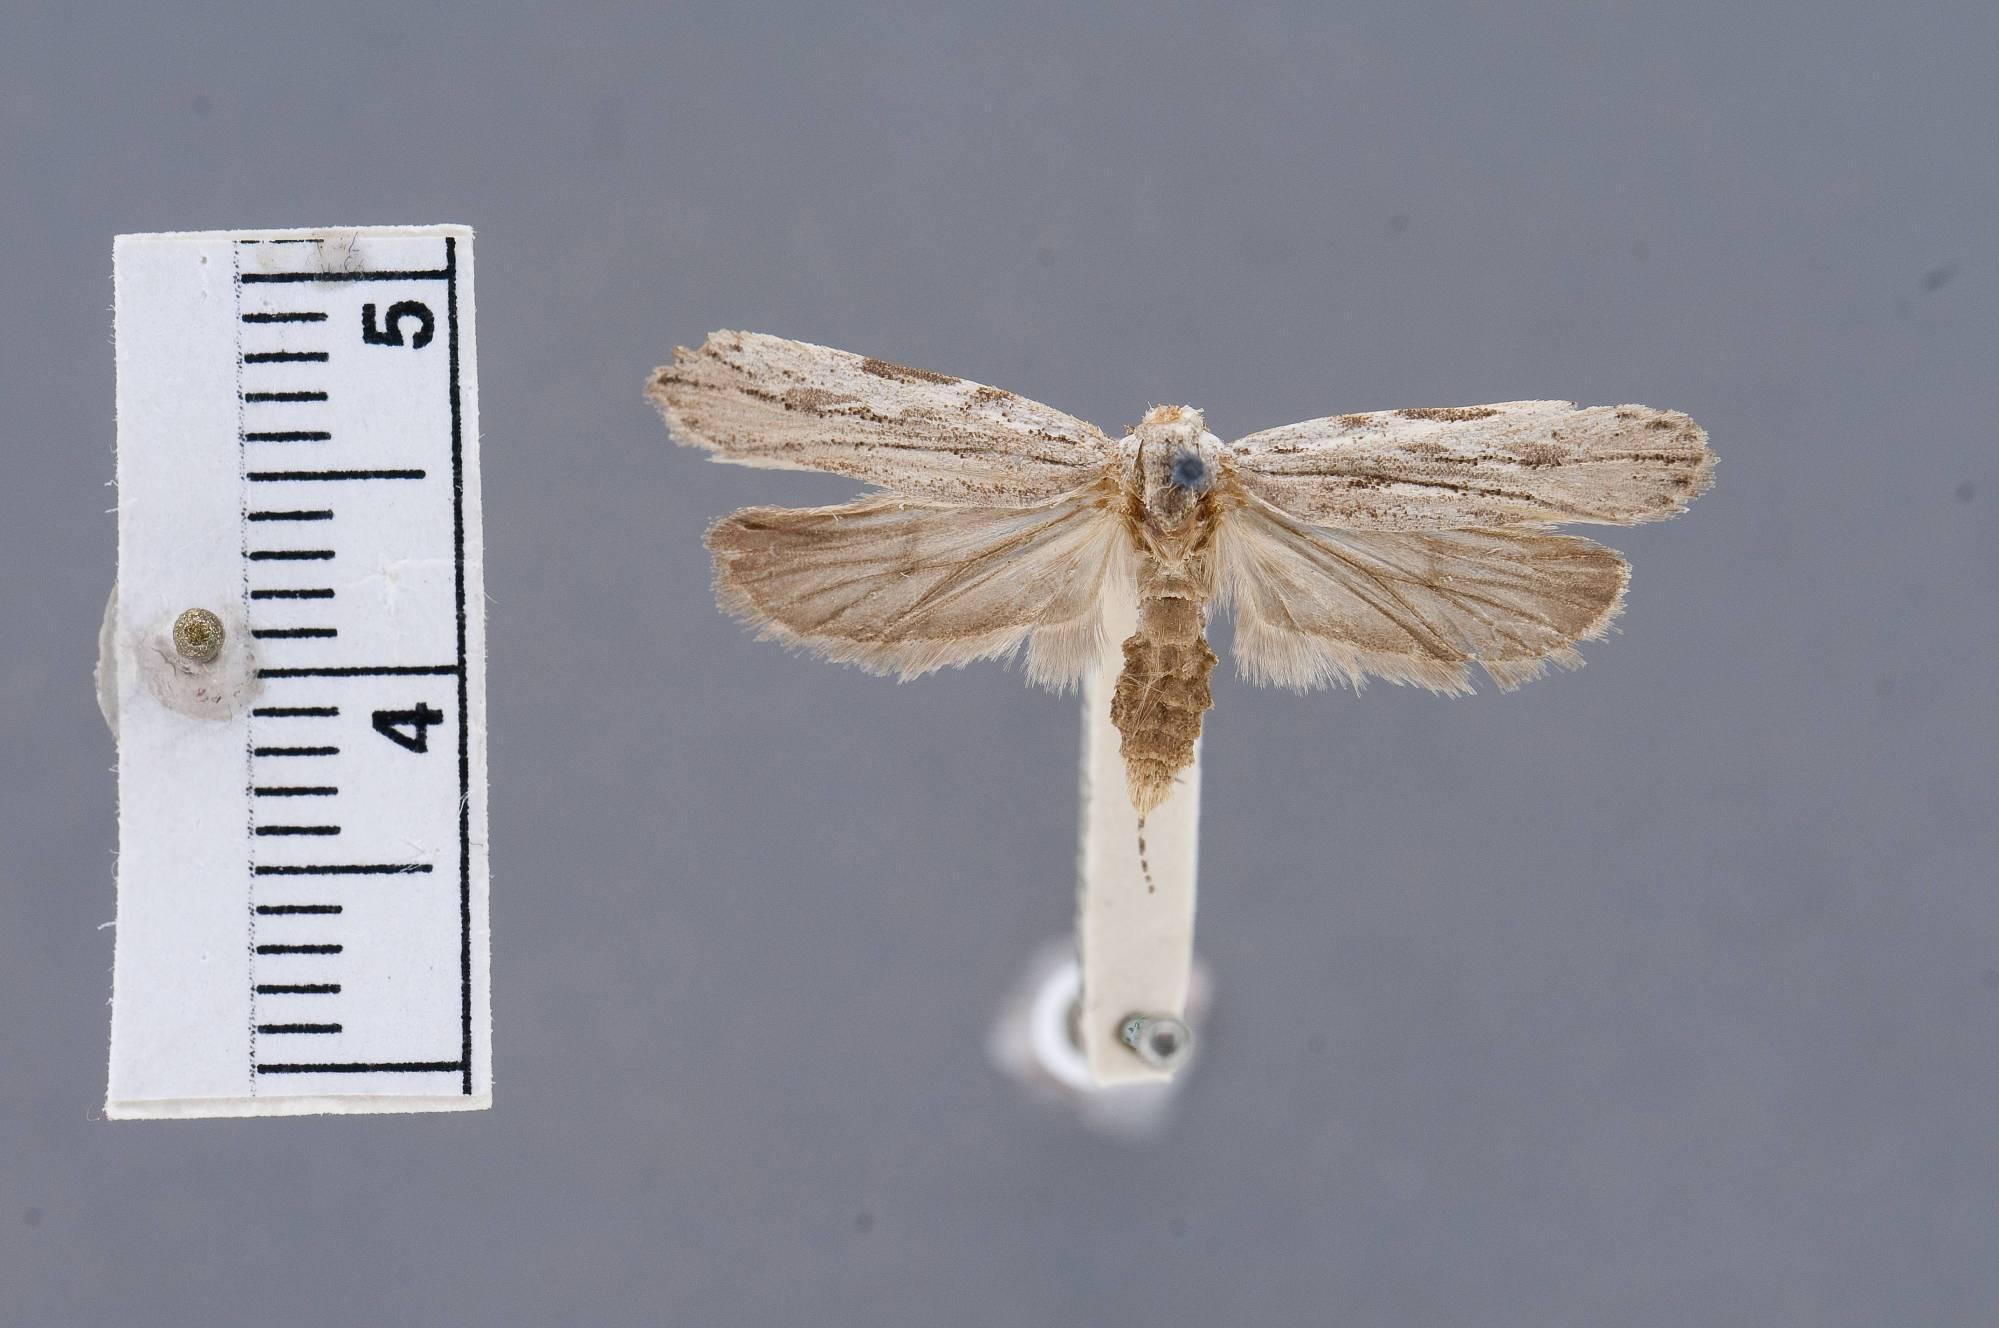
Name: Oestomorpha alloea
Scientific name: Oestomorpha alloea Walsingham, 1911
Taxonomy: Animalia, Arthropoda, Insecta, Lepidoptera, Glossata, Gelechiidae
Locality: Cordoba, Veracruz, Mexico
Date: May 1908